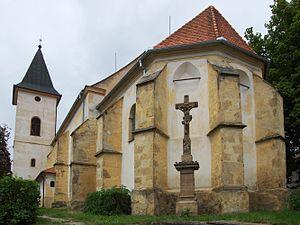
Vémyslice est une commune du district de Znojmo, dans la région de Moravie-du-Sud, en République tchèque. Sa population s'élevait à 398 habitants en 2019.